Adi Meyerson

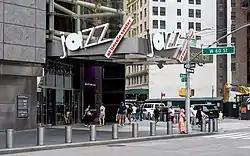

Meyerson is the leader of Dark Matter, an acoustic quartet. The quartet formed in 2022 and has performed throughout the United States. In 2024, the quartet was a recipient of Chamber Music America's Performance Plus Grant. The quartet recorded their first album in 2024, which is set to release in 2025. Meyerson teaches at the JALC's Jazz for Young People program and at Jazz House Kids’ CHiCA Power Residency, a program that provides musical instruction for female musicians aged 12–18.